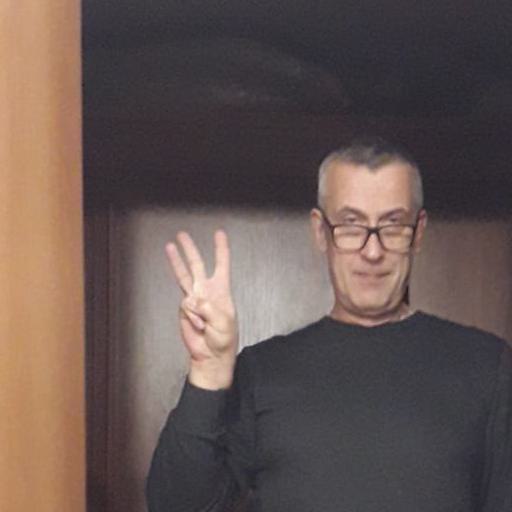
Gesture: three